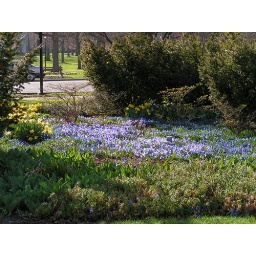
I'm not sure what these little blue flowers were, actually, but they made a beautiful carpet under the bushes.